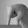
ASL letter: Q